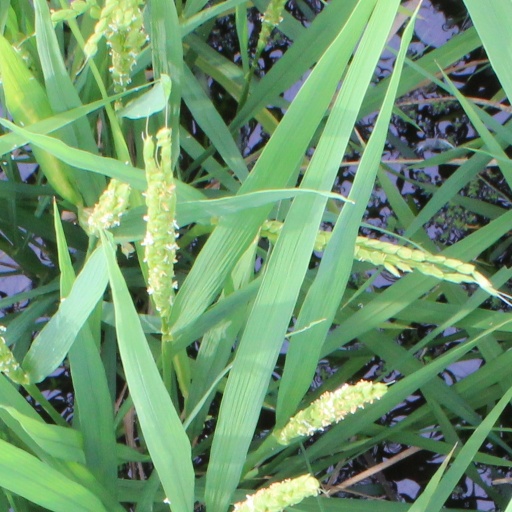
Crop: rice